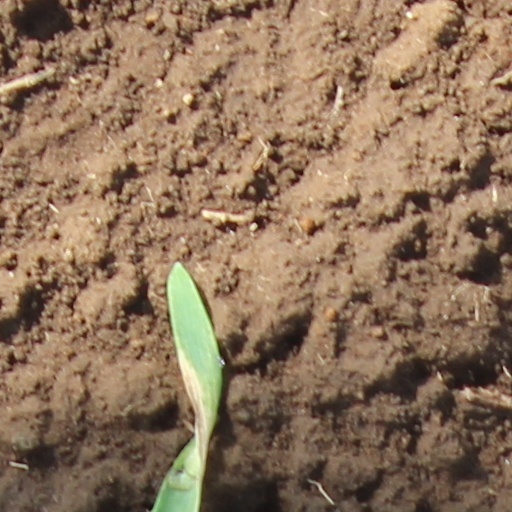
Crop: wheat